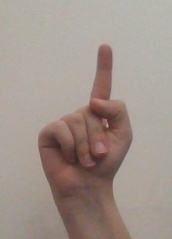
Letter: bb